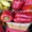
Label: sweet_pepper